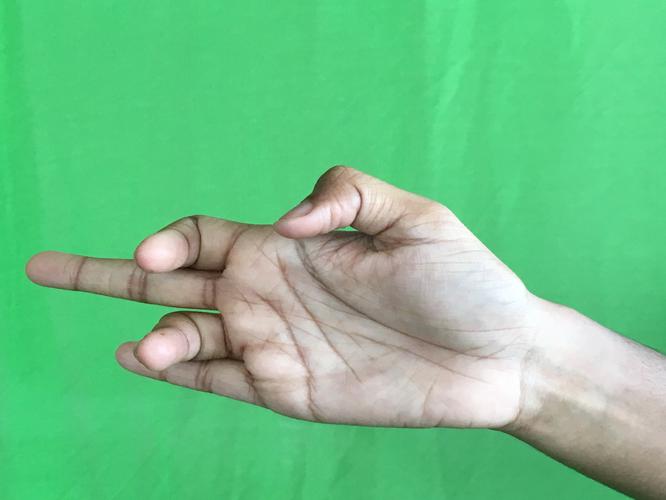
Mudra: Shukatundam
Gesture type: single_hand